Nabua

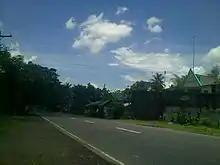
Maharlika Highway

Nabua used to be the center of economic development in Bicol just behind Legazpi City and Naga City throughout the 19th and 20th century. During the late 1990s and early 2000s most development went to the cities and municipalities of Tabaco, Iriga, Masbate City, Sorsogon City, Bulan, Ligao, Polangui, Goa, Pili and Sipocot then leaving behind Nabua as a residential area. But due to Nabua's wide fertile agricultural land and resources plus the Bicol River in the western portion of the municipality Nabua was seen as a growing commercial hub of Bicol in 2006 and was reclassified as a first class municipality in 2007. Now Nabua has several shopping centers, cultural centers, and other businesses.